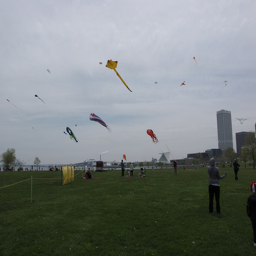
A field with several people flying kites in the air.
A sky full of kites being flown by people.
Some kites that are being flown in the city park
Several people flying kites in a grassy field
a group of people flying kites on a grass field.